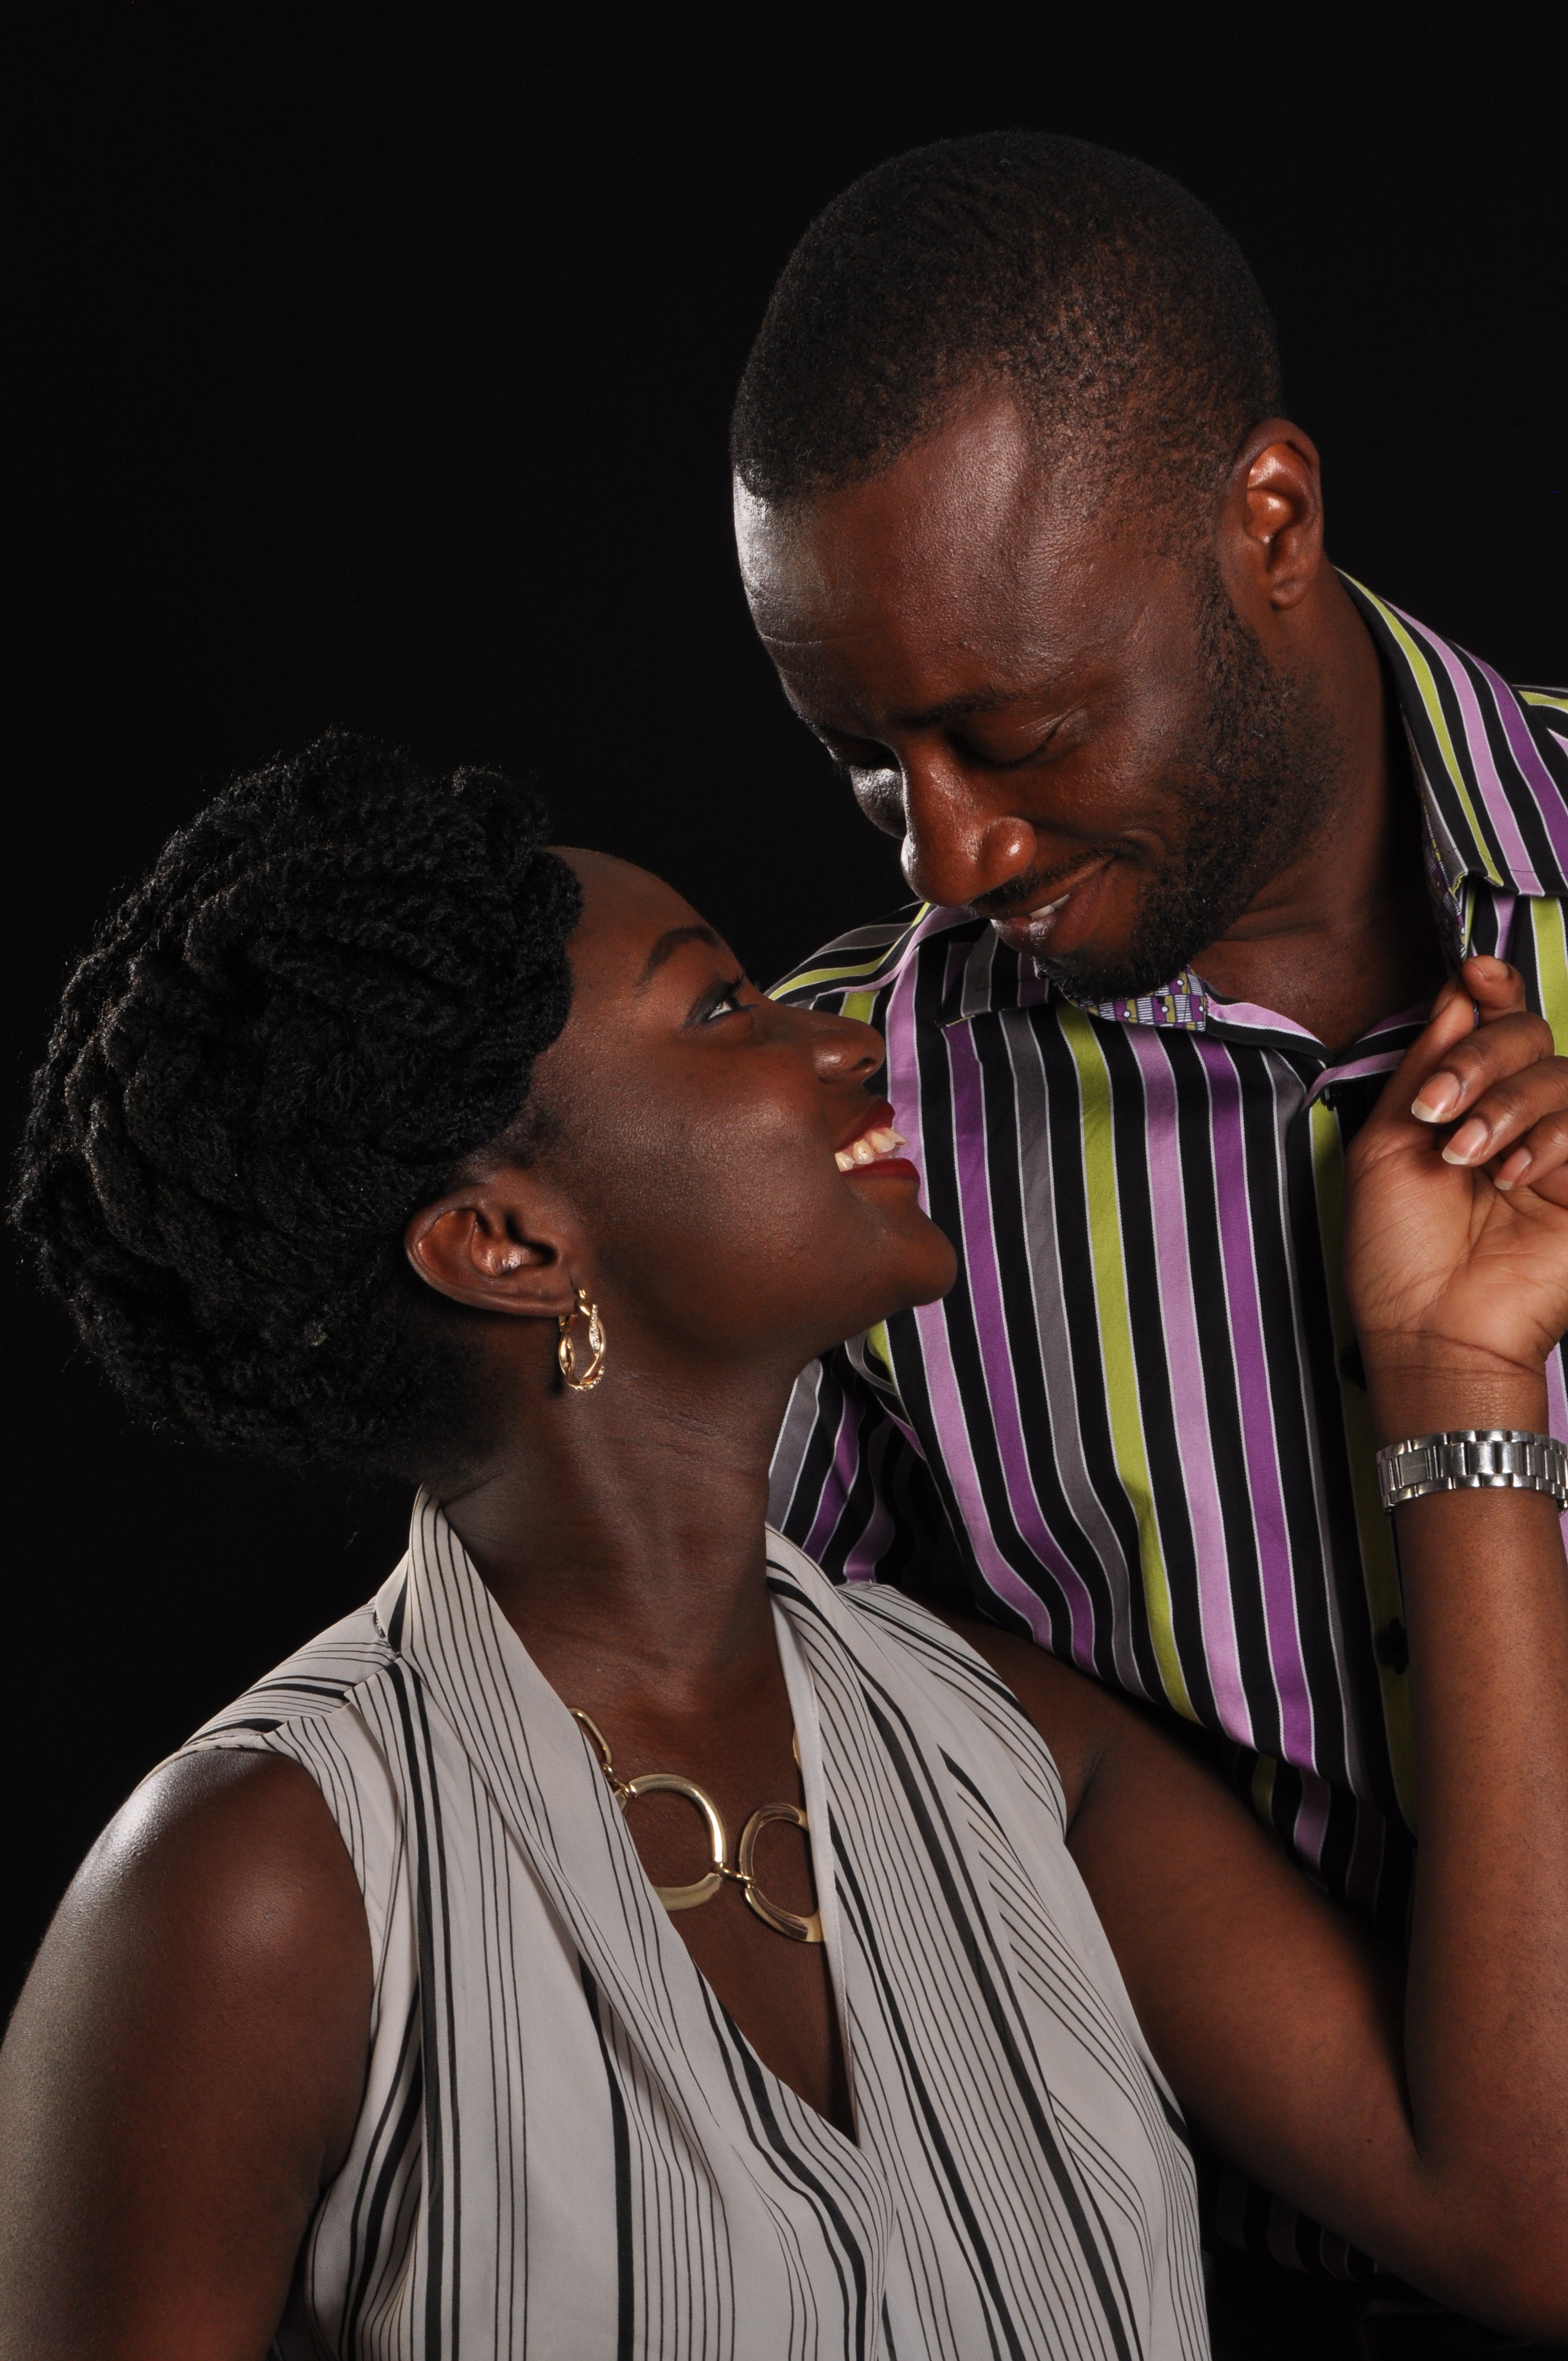
man, person, music, woman, male, love, africa, couple, fashion, black, together, hairstyle, wife, singing, loving, trust, african, tender, husband, partners, sensual, interaction